Sky position (RA, Dec in degrees): 206.673, 14.32
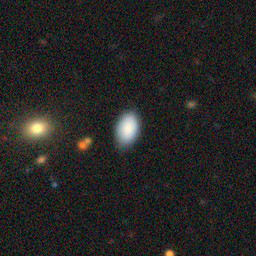
Galaxy morphology: In-between Round Smooth Galaxies